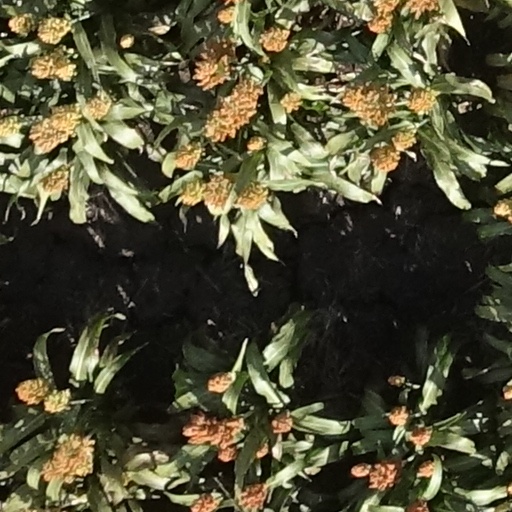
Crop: sorghum